Pecan

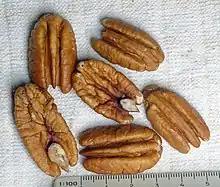
Pecan halves as snack food

Pecan seeds are edible, with a rich, buttery flavor. They can be eaten fresh or roasted, or used in cooking, particularly in sweet desserts, such as pecan pie, a traditional Southern U.S. dish. Butter pecan is also a common flavor in cookies, cakes, and ice creams. Pecans are a significant ingredient in American praline candy. Other applications of cooking with pecans include pecan oil and pecan butter.